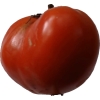
Label: tomato